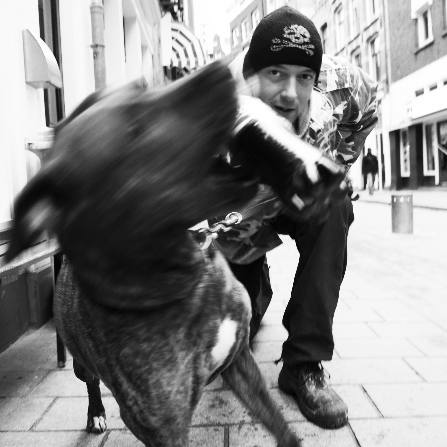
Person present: Yes